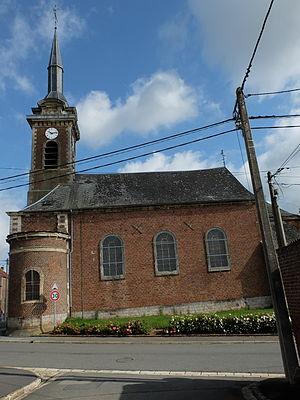
Vue de l'église Saint-Martin de Noyelles-sur-Selle.
Noyelles-sur-Selle est une commune française, située dans le département du Nord en région Hauts-de-France.